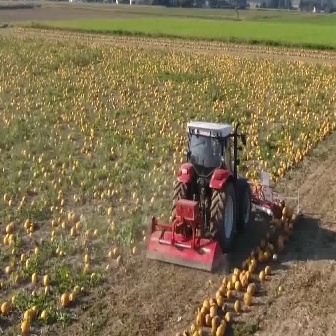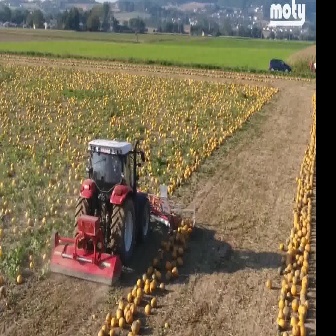
  Please identify the target specified by the bounding box [144,119,298,272] in the first image and locate it in the second image. Return the coordinates in [x_min,y_min,x_max,y_max] format.
Answer: [47,138,194,285]